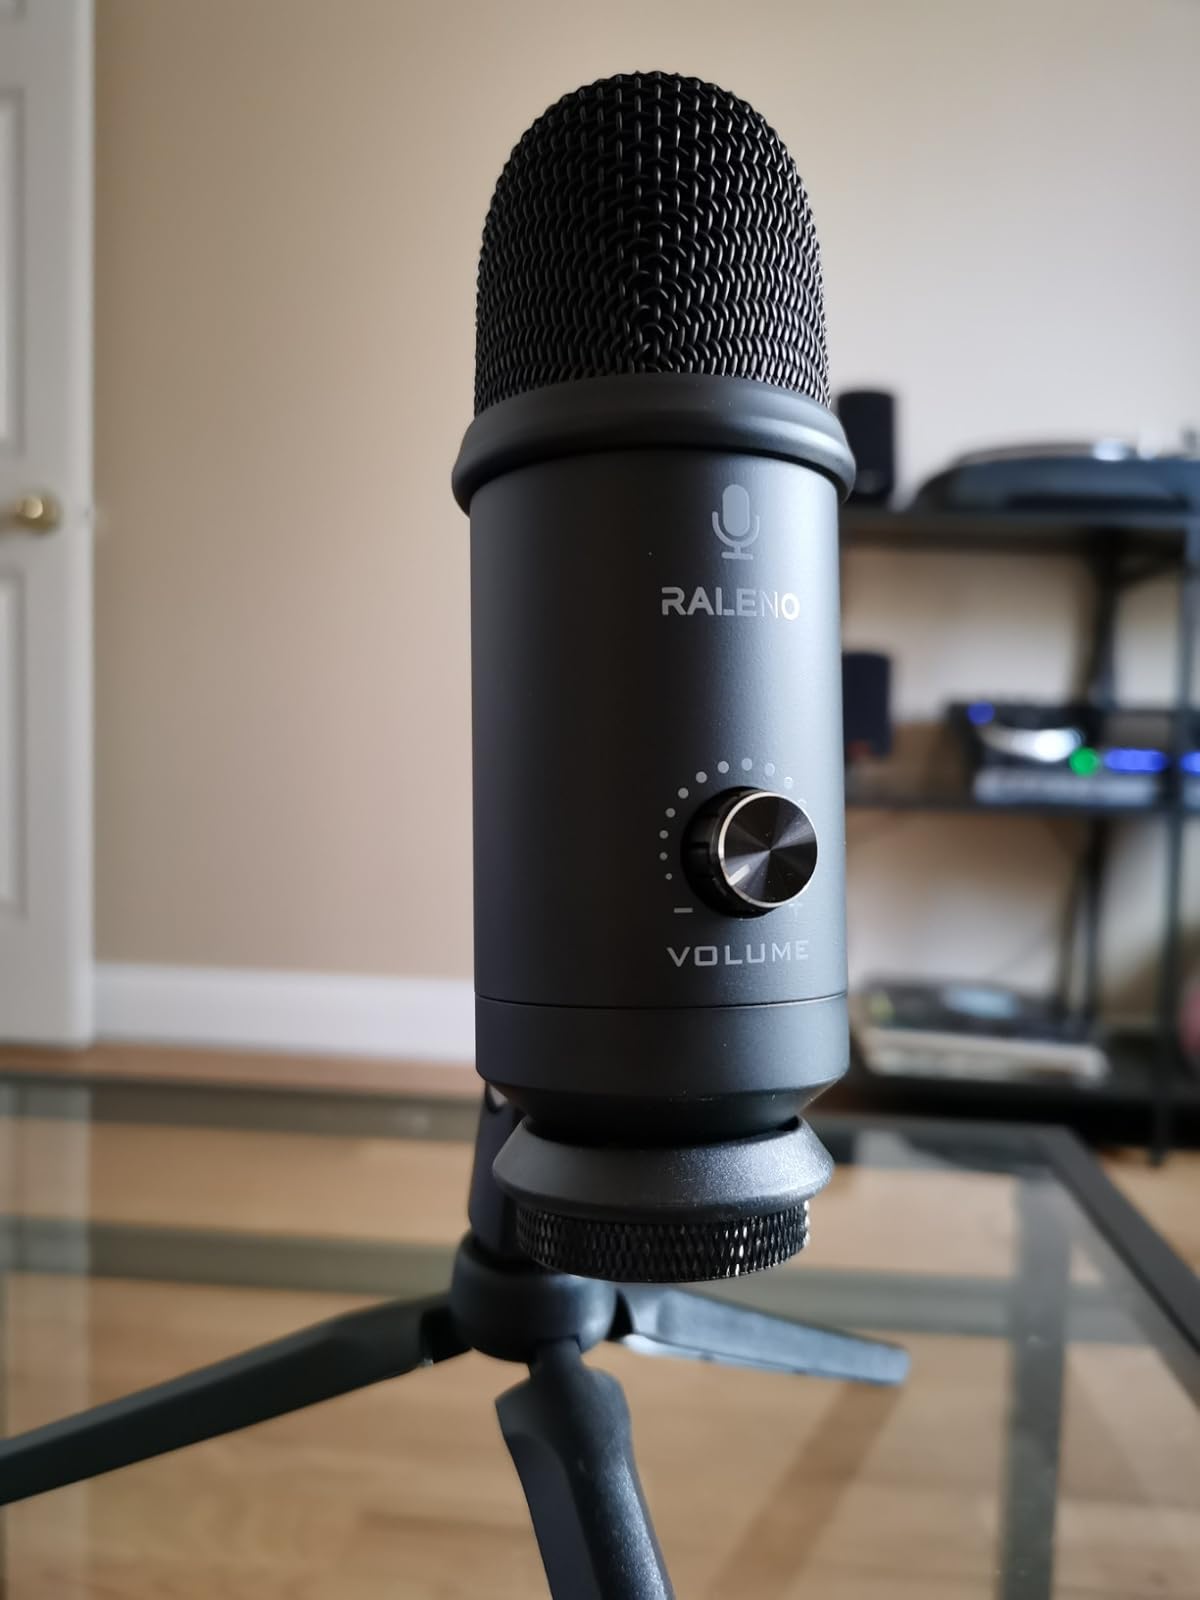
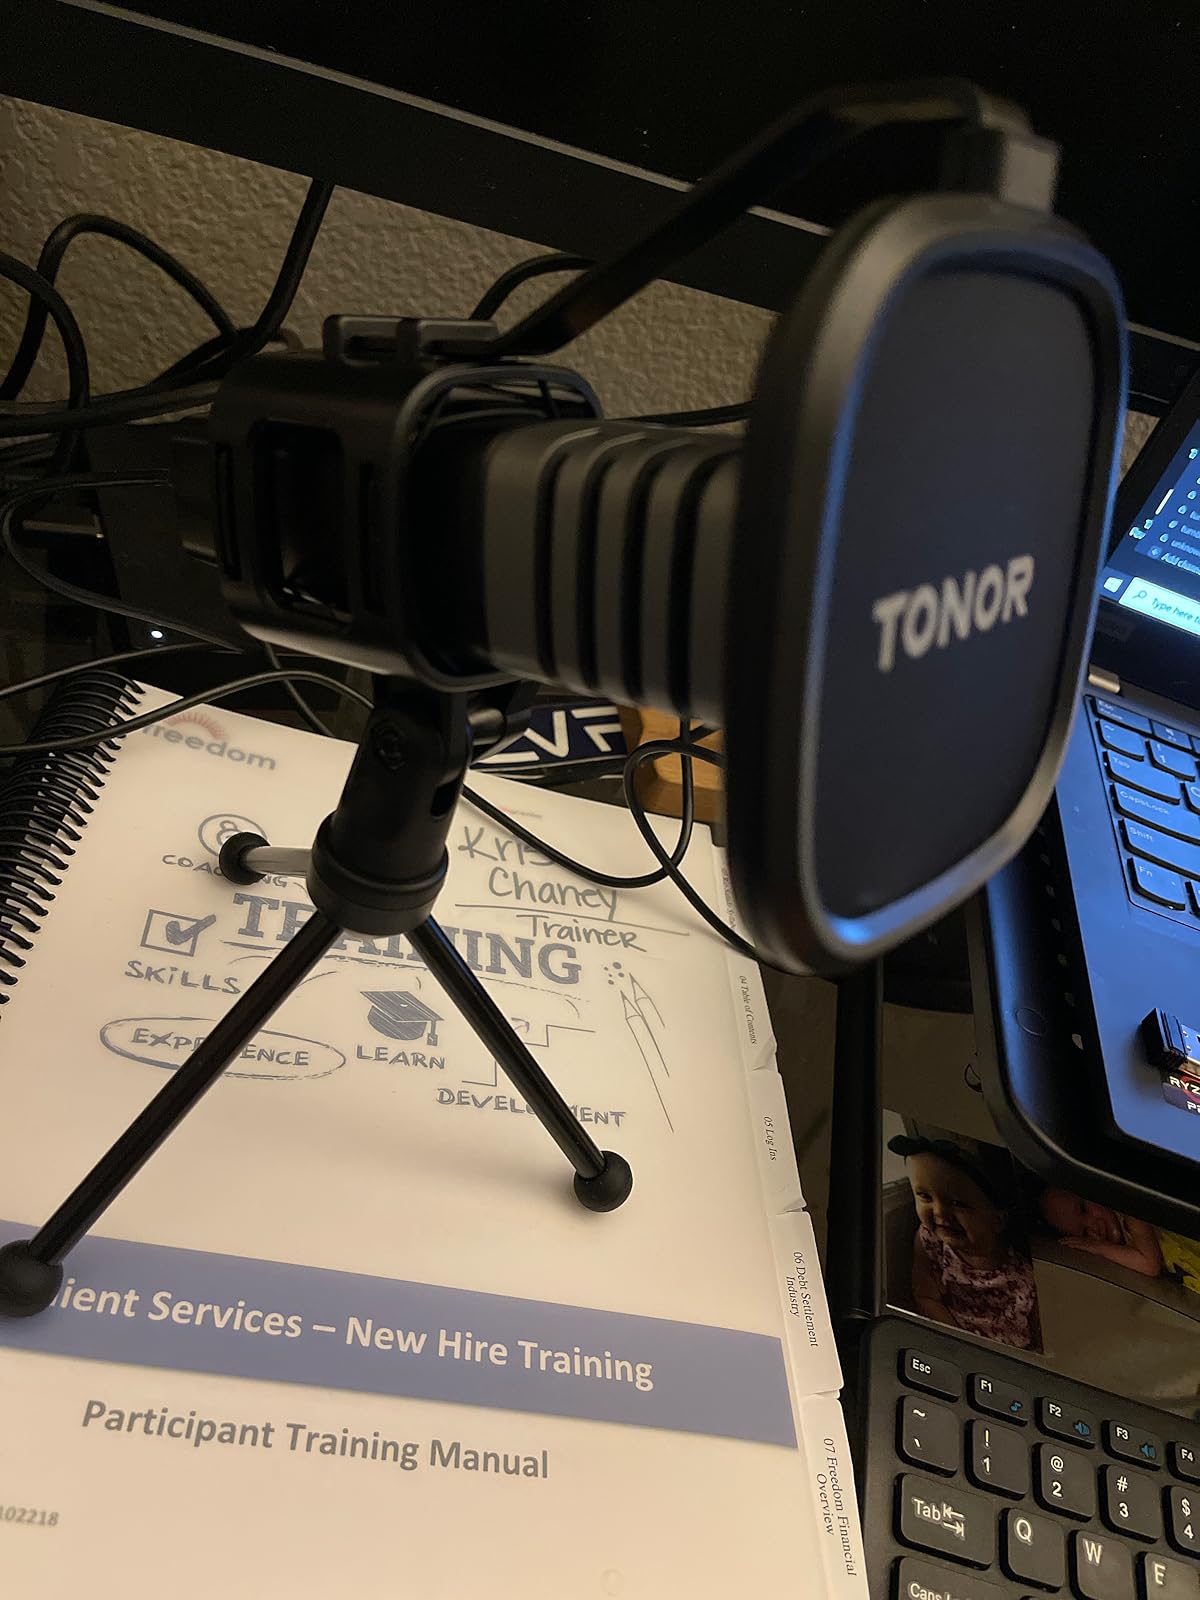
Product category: microphone
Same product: no